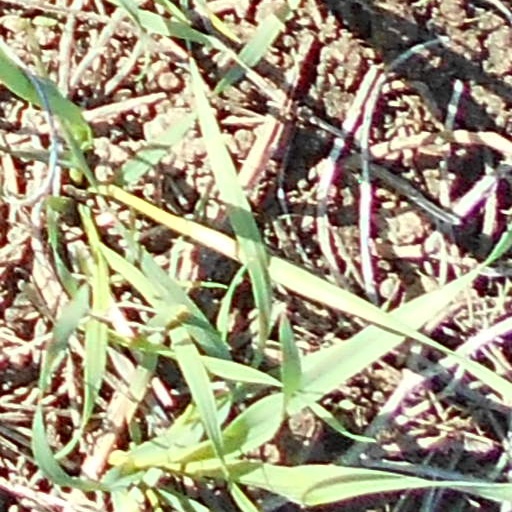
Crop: wheat